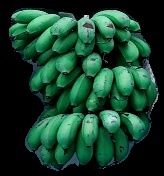
Variety: rasbale
Grade: grade2